Francis Ford Coppola

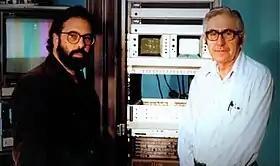
Coppola (left) and Petro Vlahos

Following the success of "You're a Big Boy Now", Coppola was offered to work on an adaptation of the musical "Finian's Rainbow" starring dance legend Fred Astaire and Petula Clark in her first American film. Producer Jack L. Warner was not impressed by Coppola's shaggy-haired, bearded, "hippie" appearance and generally left him to his own devices. Coppola took the cast to the Napa Valley for much of the outdoor shooting, but those scenes were in sharp contrast to those filmed on a Hollywood soundstage, resulting in a disjointed look. Nonetheless, "Finian's Rainbow" (1968) was a critical and commercial success. Clark received a Golden Globe Best Actress nomination. The film introduced Coppola to George Lucas, who became a lifelong friend and a production assistant on his next film.